Frosinone Calcio

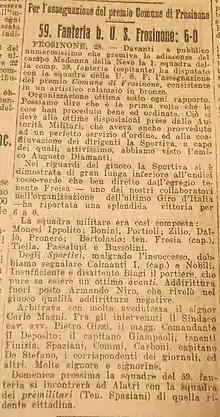
"La Gazzetta dello Sport": 28/6/1922, 59º Fanteria-U.S. Frusinate

In fact, even before the change of company name induced by the fascist regime, the " U.S. Frusinate " had already obtained affiliation with the FIGC in 1923 and had been involved in competitive activity by appearing in the federal ranks of the championship of the Fourth Division Lazio 1923–1924 in group B. The Ciociaro" team" in that period at an organizational level was coordinated by Augusto Diamanti, a reference figure who was in charge of the company's executives. In the starting lineup, among others: Biagi (goalkeeper), Armando Niro, Nobili, Magni, Luigi Diamanti, Dante and Giulio Toscani, Aldo and Renato Calmanti (the latter would also be captain for many years to come, also playing in the Prima Division until the mid-1930s, when he suddenly died of a heart attack at the age of 29).